Metropolitan City of Venice

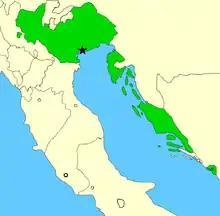
The Republic of Venice in 1797

The area was settled by the 11th century BC. According to legend, Antenor fled from Troy, leading the people of Eneti from Paphlagonia to inhabit the shores of the Adriatic. In 102 BC, The Romans defeated the Cimbri and the Germanic tribes in the area, thus increasing their influence in the region to form the Regio X Venetia et Histria. The exact date when Venice was established is unknown. Still, about 570 refugees from the hinterland, especially from Aquileia, fled to the islands of the Venetian Lagoon to escape the frequent barbaric invasions. At that time, the territory of the province was part of the Byzantine Empire, belonging to the Exarchate of Ravenna. Over the centuries, Venice became more independent and in 697 it had its first Doge. With the destruction of Eracliana in 805, the capital was moved to Rialto (Venice).